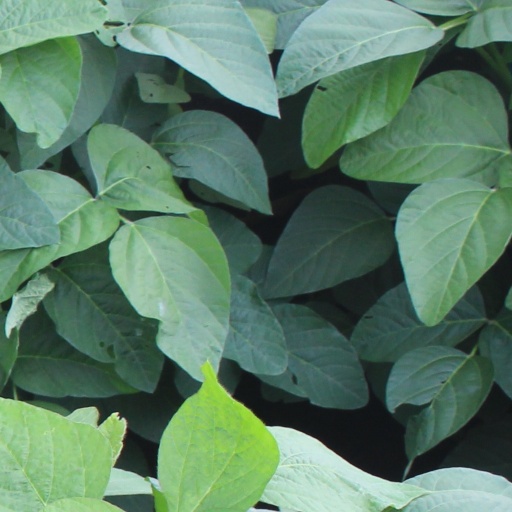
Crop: soybean